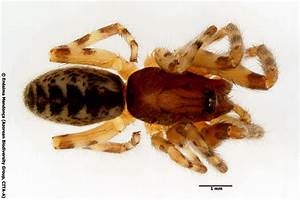
Label: ragno